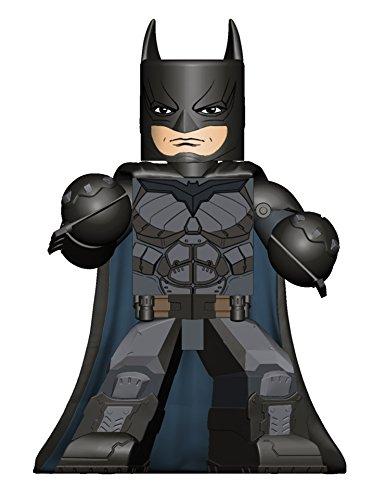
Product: DIAMOND SELECT TOYS DC Injustice Batman Vinimate Vinyl Figure
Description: Game-specific outfit.
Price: $7.49
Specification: ProductDimensions:3.5x6.2x4.5inches|ItemWeight:4ounces|ShippingWeight:5.9ounces(Viewshippingratesandpolicies)|DomesticShipping:ItemcanbeshippedwithinU.S.|InternationalShipping:ThisitemcanbeshippedtoselectcountriesoutsideoftheU.S.LearnMore|ASIN:B079PTBQ4K|Itemmodelnumber:FEB182295|Manufacturerrecommendedage:5-15years